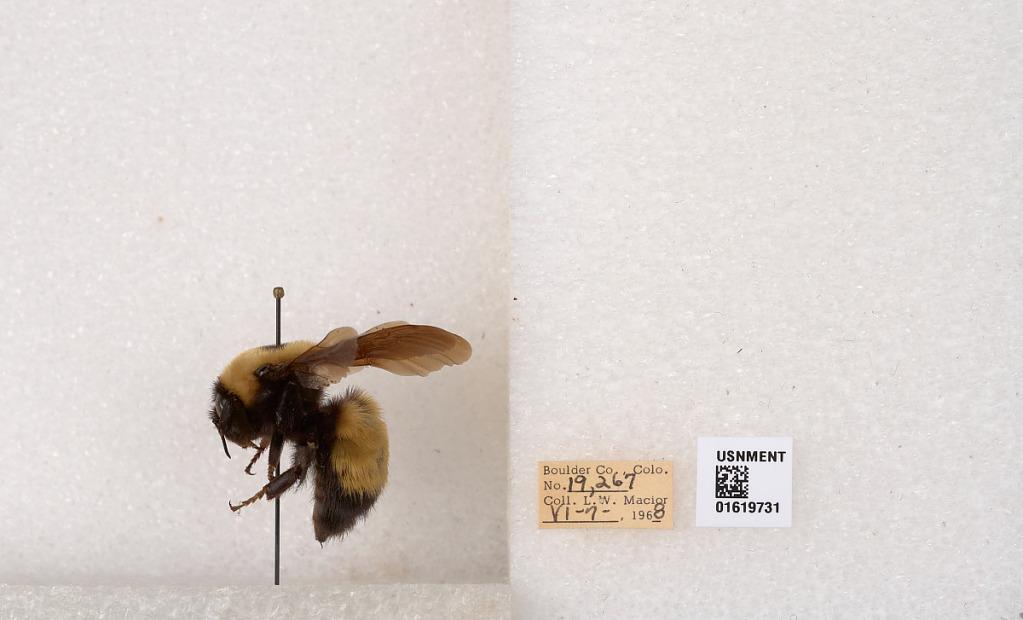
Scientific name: Bombus (Bombus) nevadensis Cresson